Regular haircut

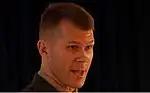
Short taper cut

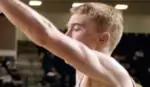
Semi-short

Other names for this style of taper include full crown, tight cut, and fade. The hair on the sides and back is cut with a coarse clipper blade from the lower edge of hair growth to or nearly full up to the crown. The clipper is gradually arced out of the hair at the hat band to achieve a taper. A fine clipper is used from the sideburn to about an inch above the ear. Clipper lines are blended out so there is a seamless transition between lengths.